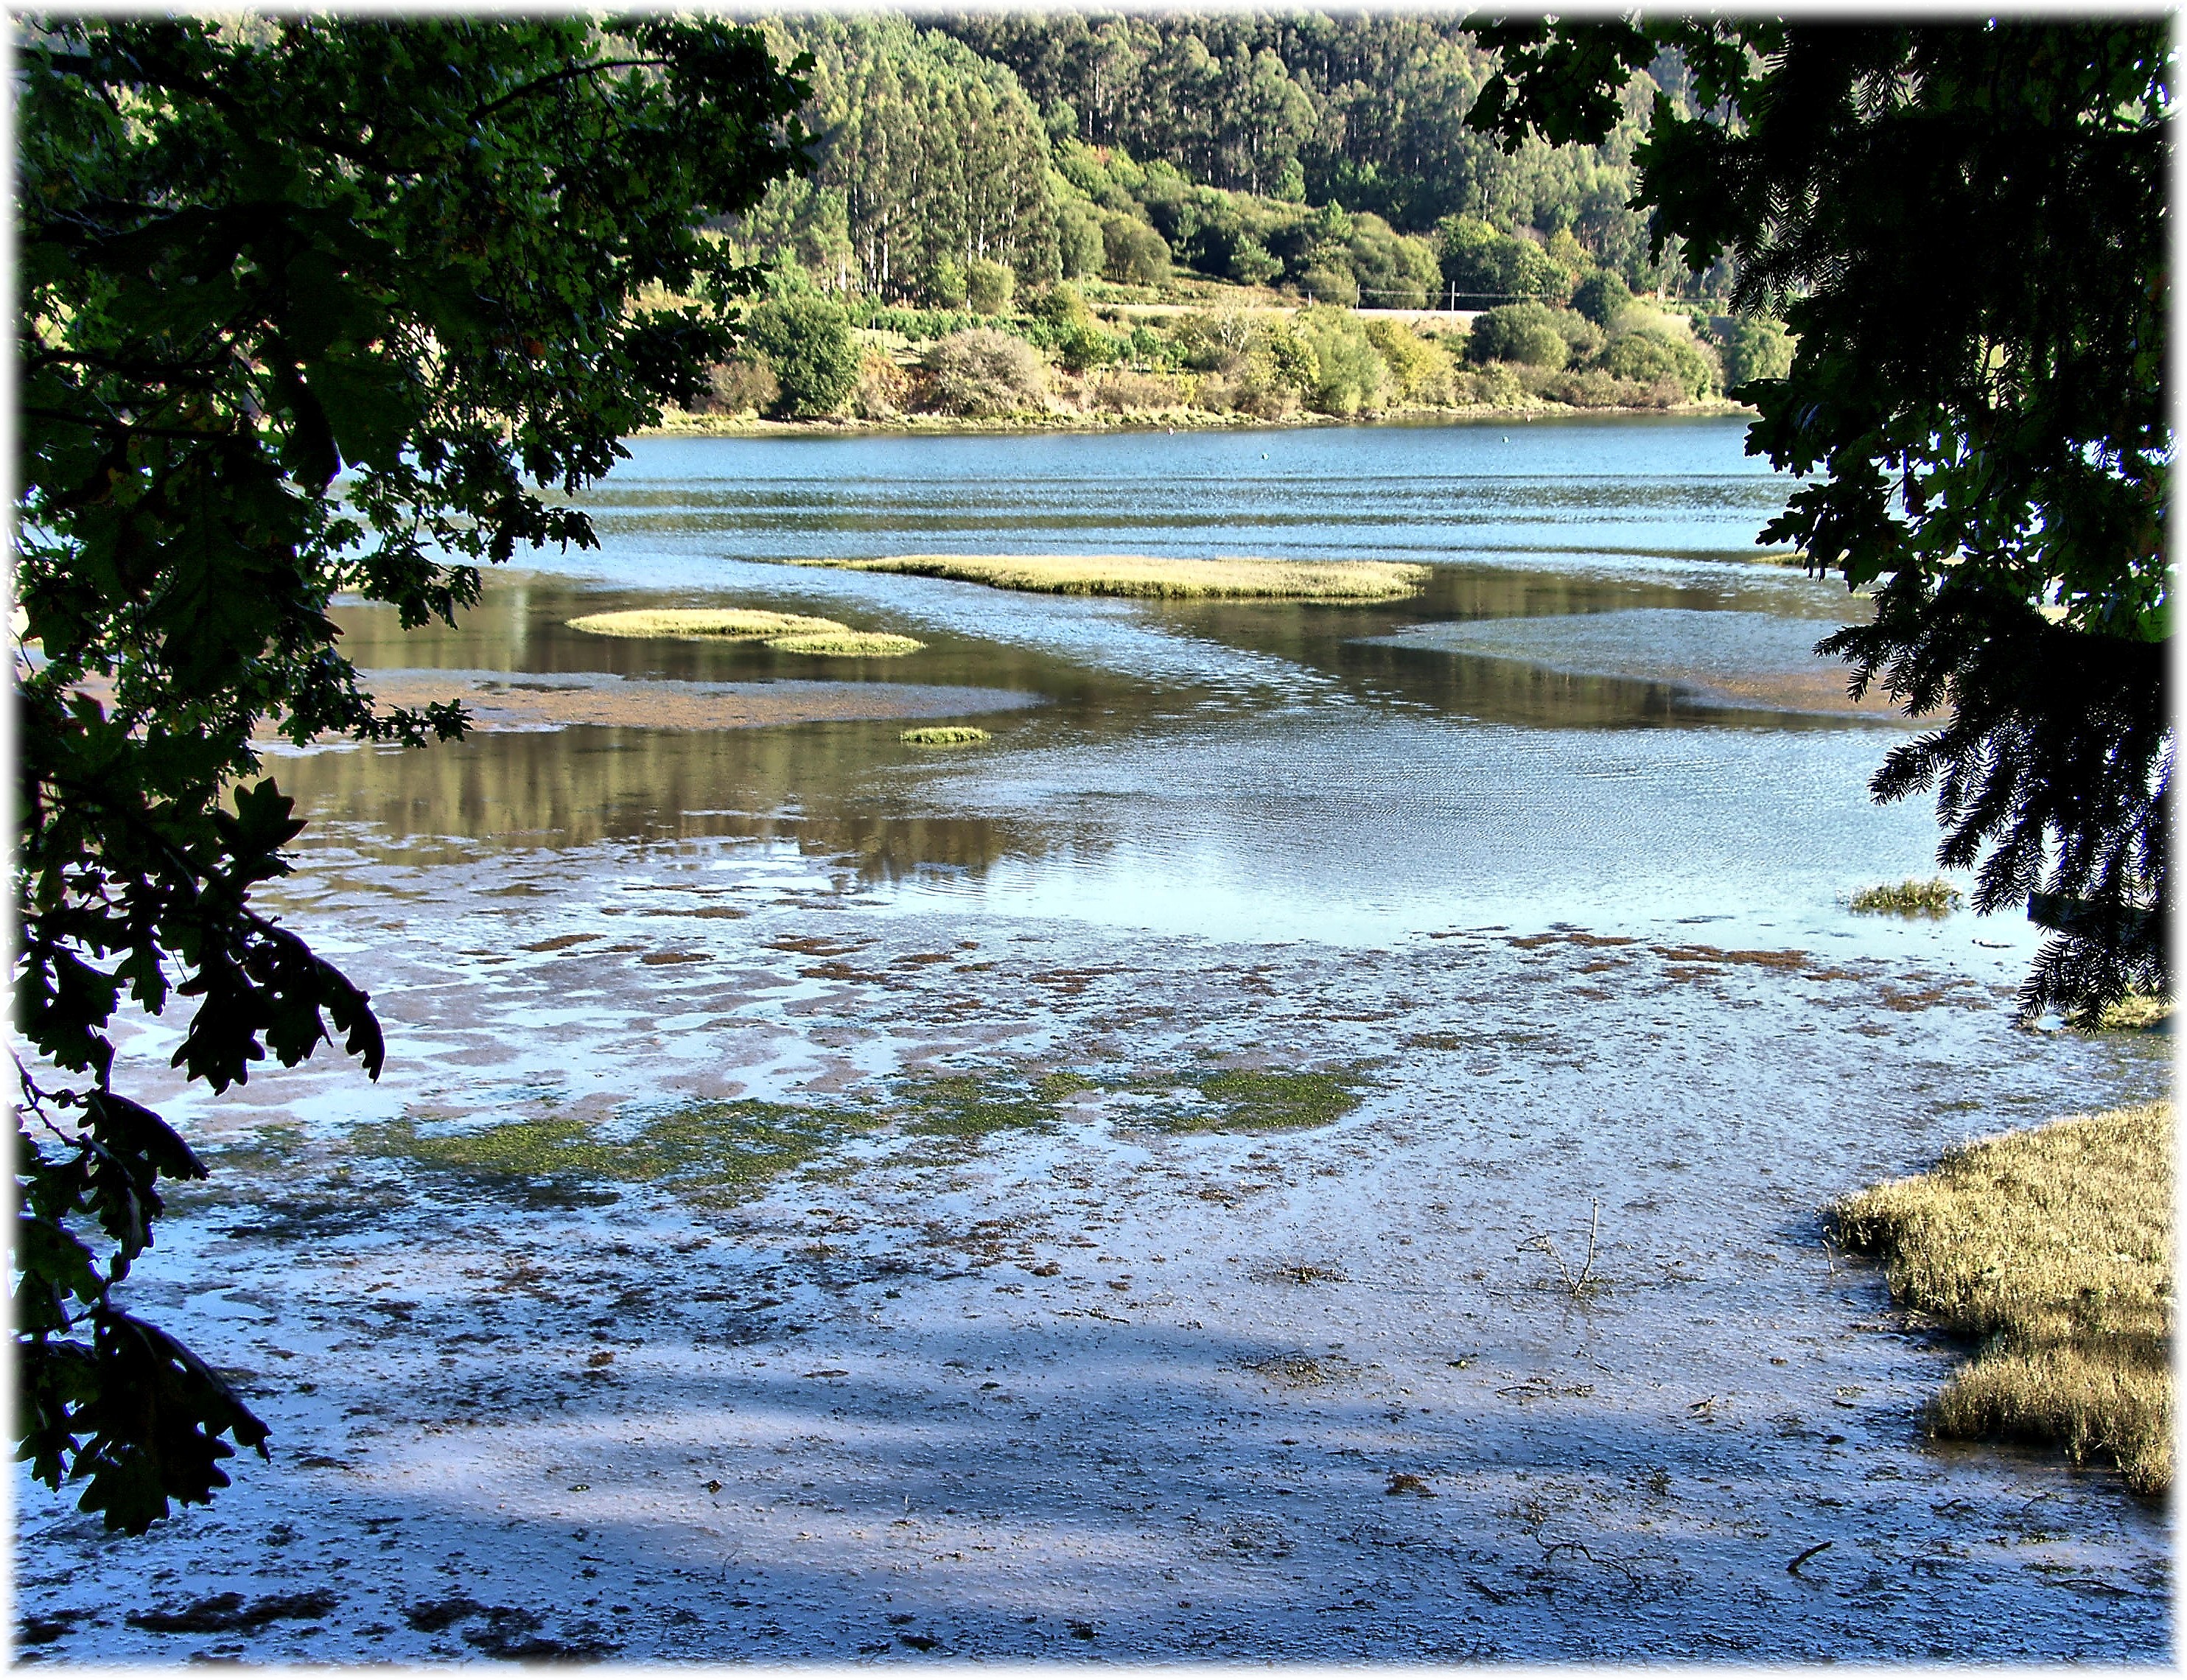
landscape, tree, water, nature, marsh, wilderness, shore, lake, river, pond, stream, reflection, rapid, reservoir, waterway, body of water, wetland, habitat